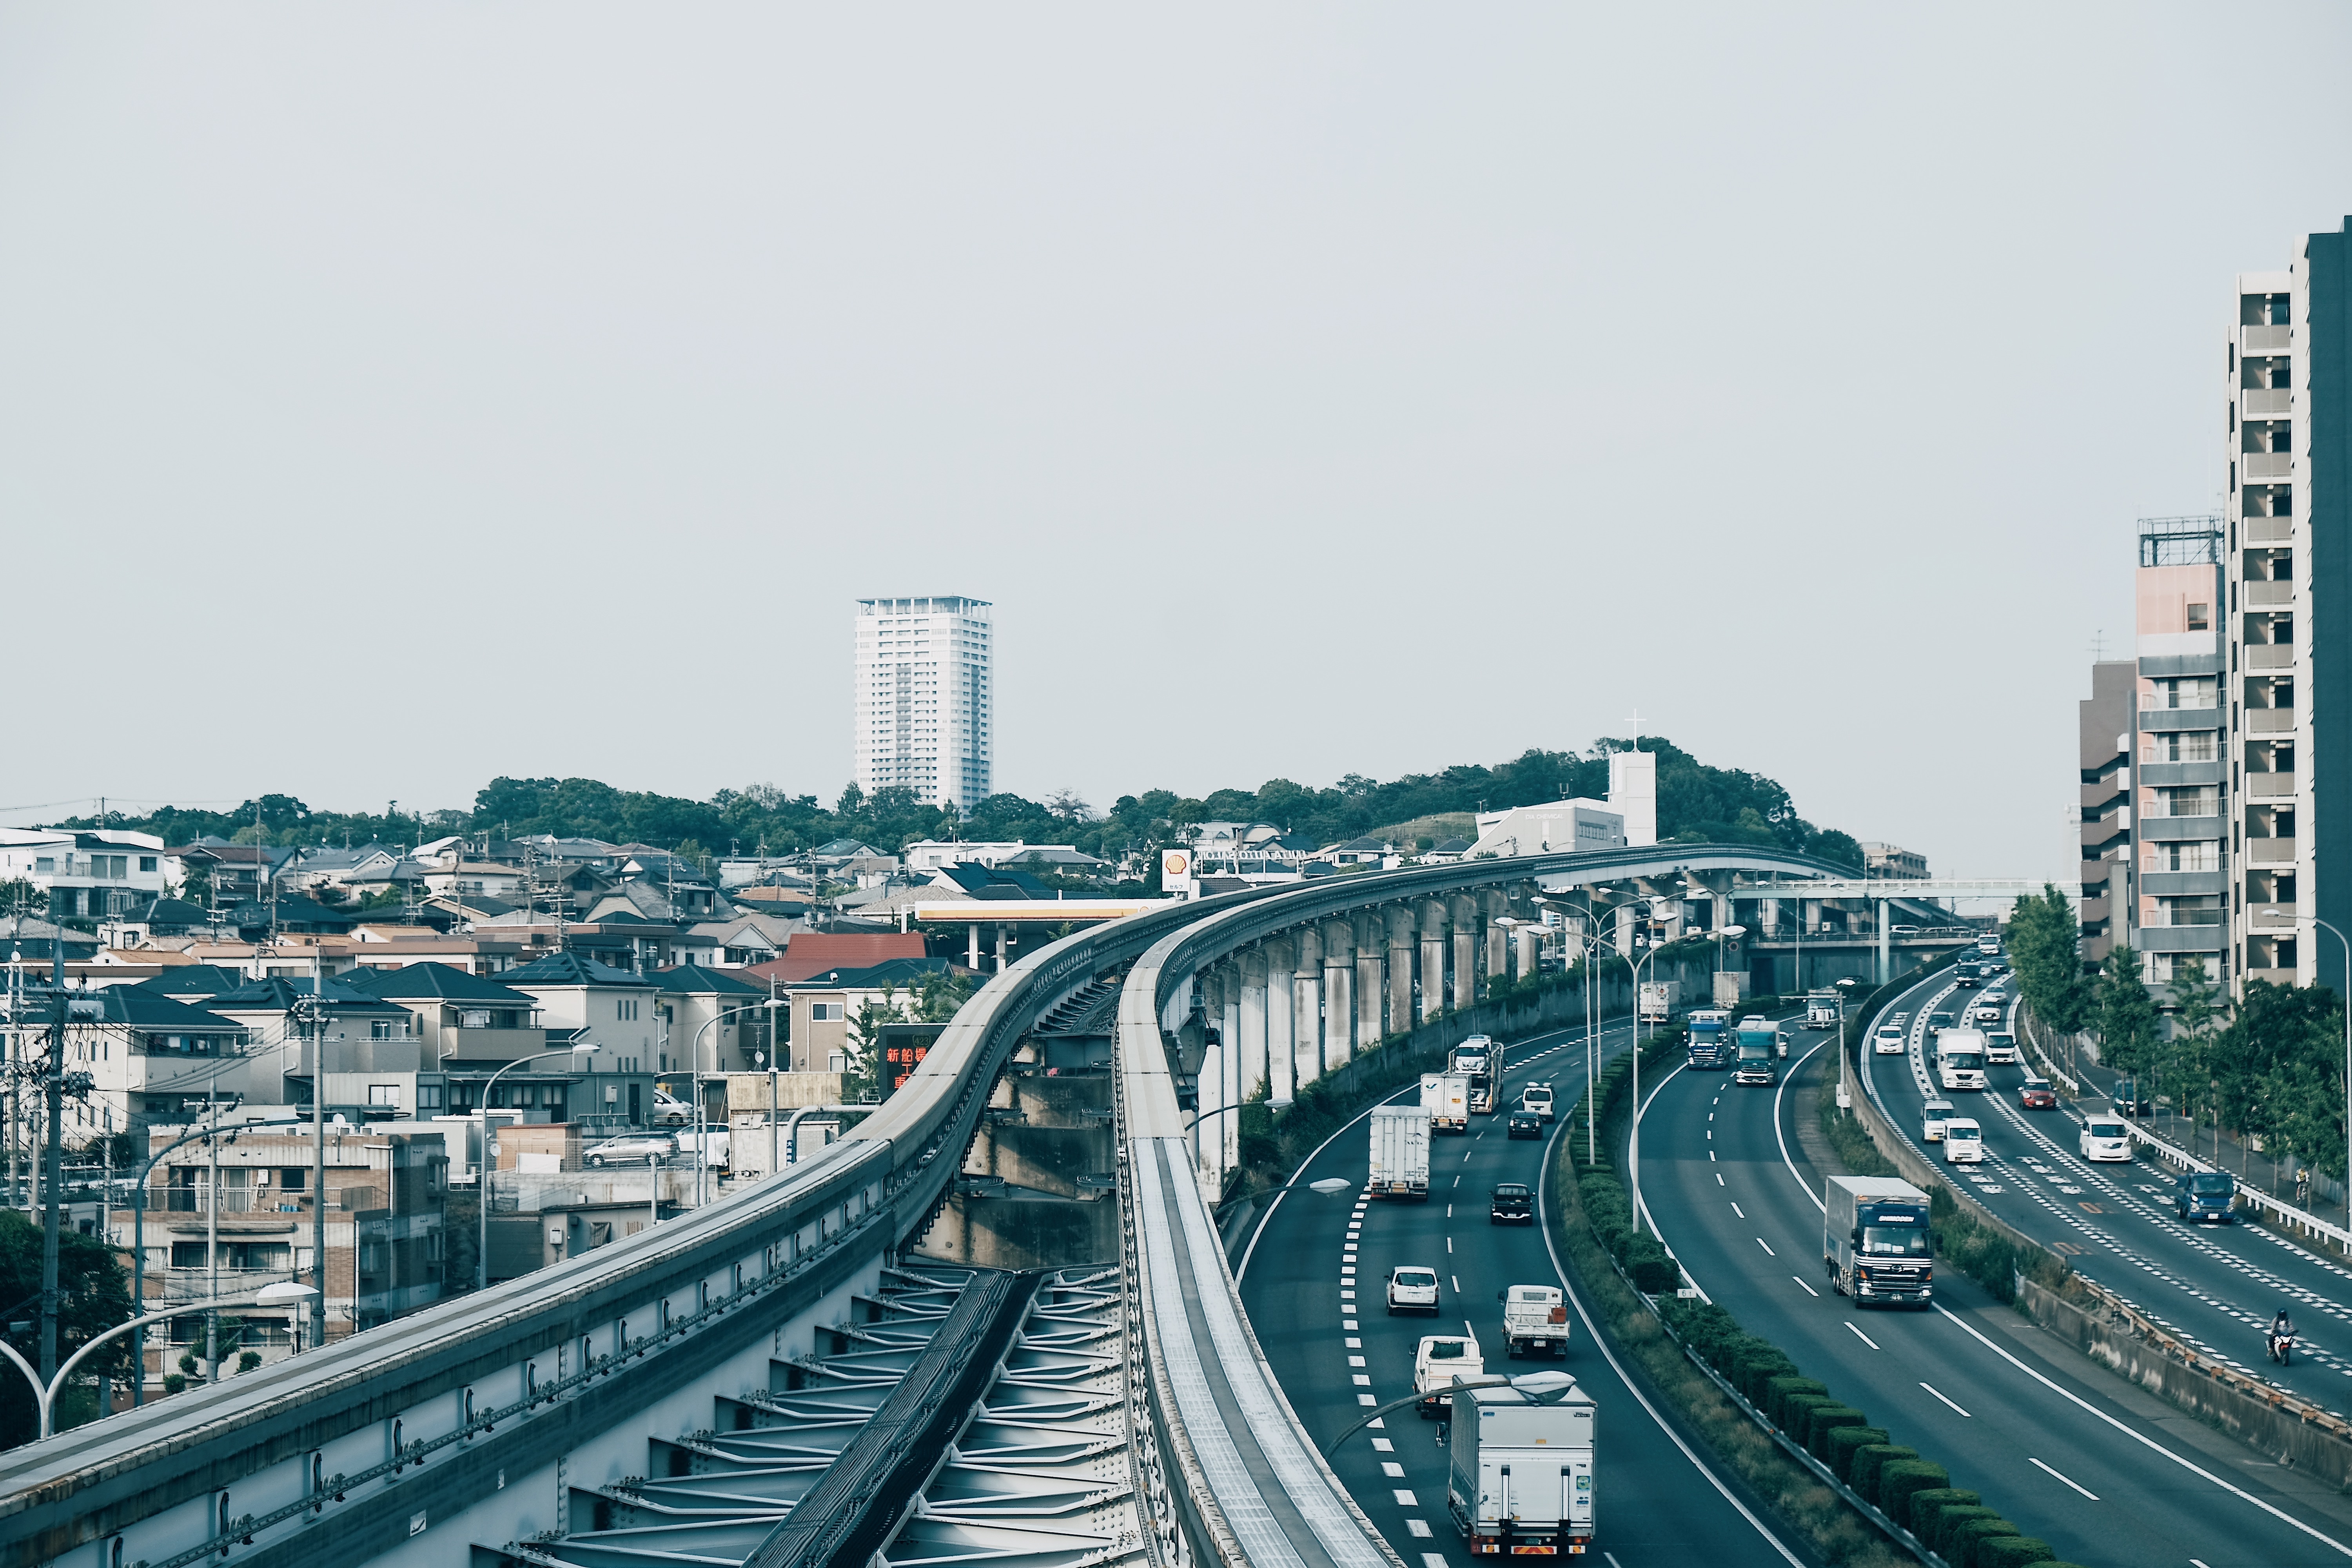
road, bridge, skyline, photography, highway, city, skyscraper, overpass, cityscape, downtown, transport, tower, landmark, tower block, public transport, infrastructure, metropolis, aerial photography, urban area, skyway, human settlement, metropolitan area, controlled access highway